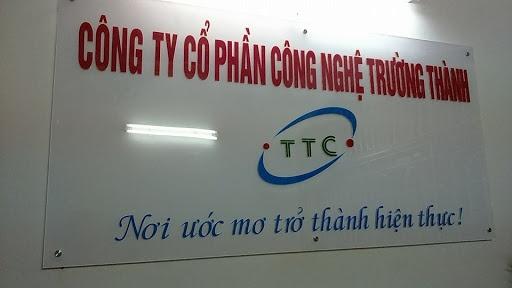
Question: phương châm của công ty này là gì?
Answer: phương châm của công ty này là nơi ước mơ trở thành hiện thực